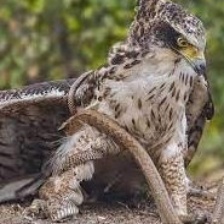
Species: CRESTED SERPENT EAGLE
Scientific name: SPILORNIS CHEELA